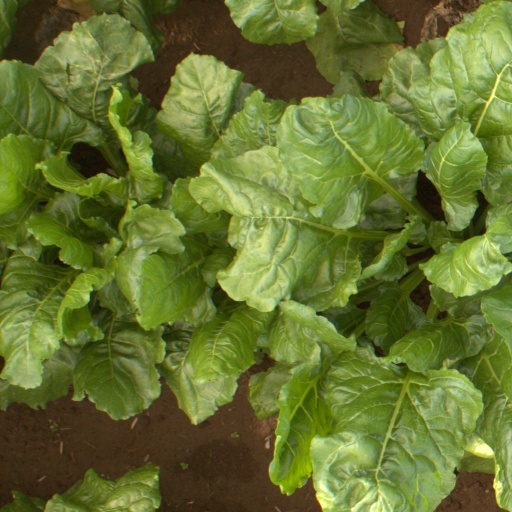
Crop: sugar beet